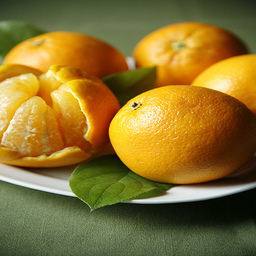
Label: peels